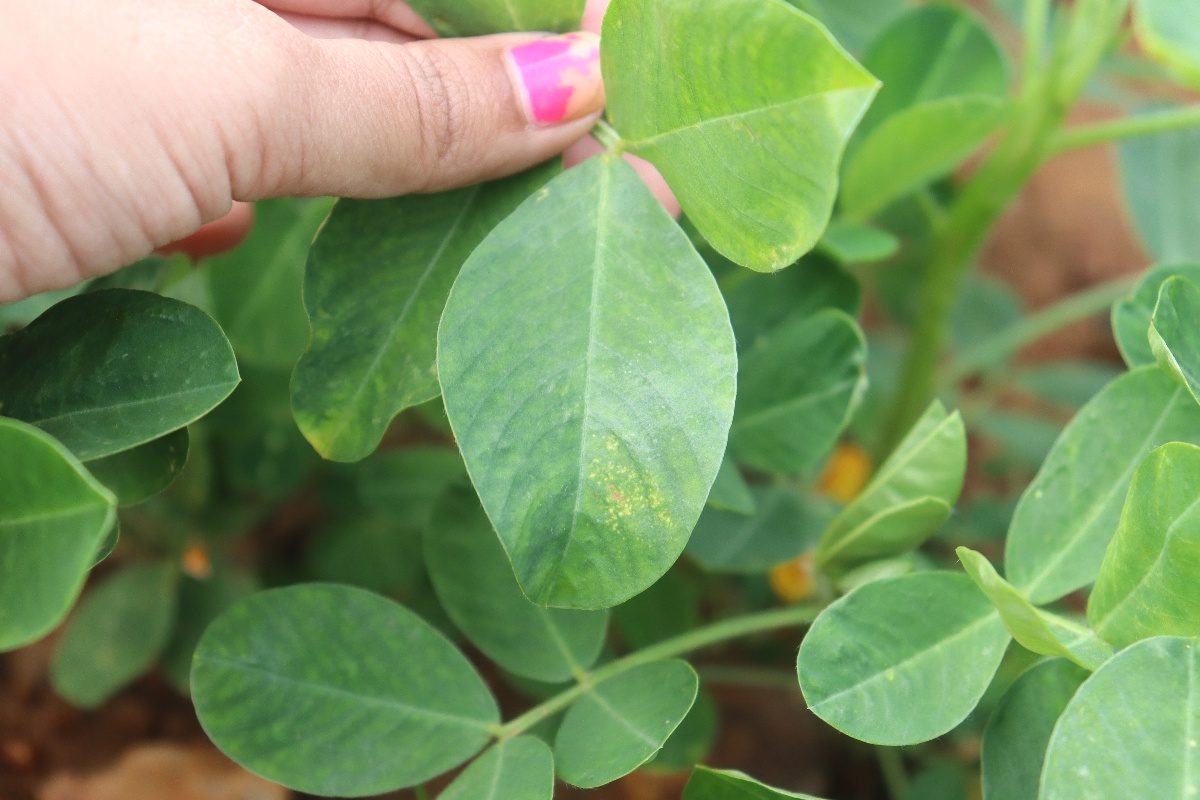
Label: healthy leaf